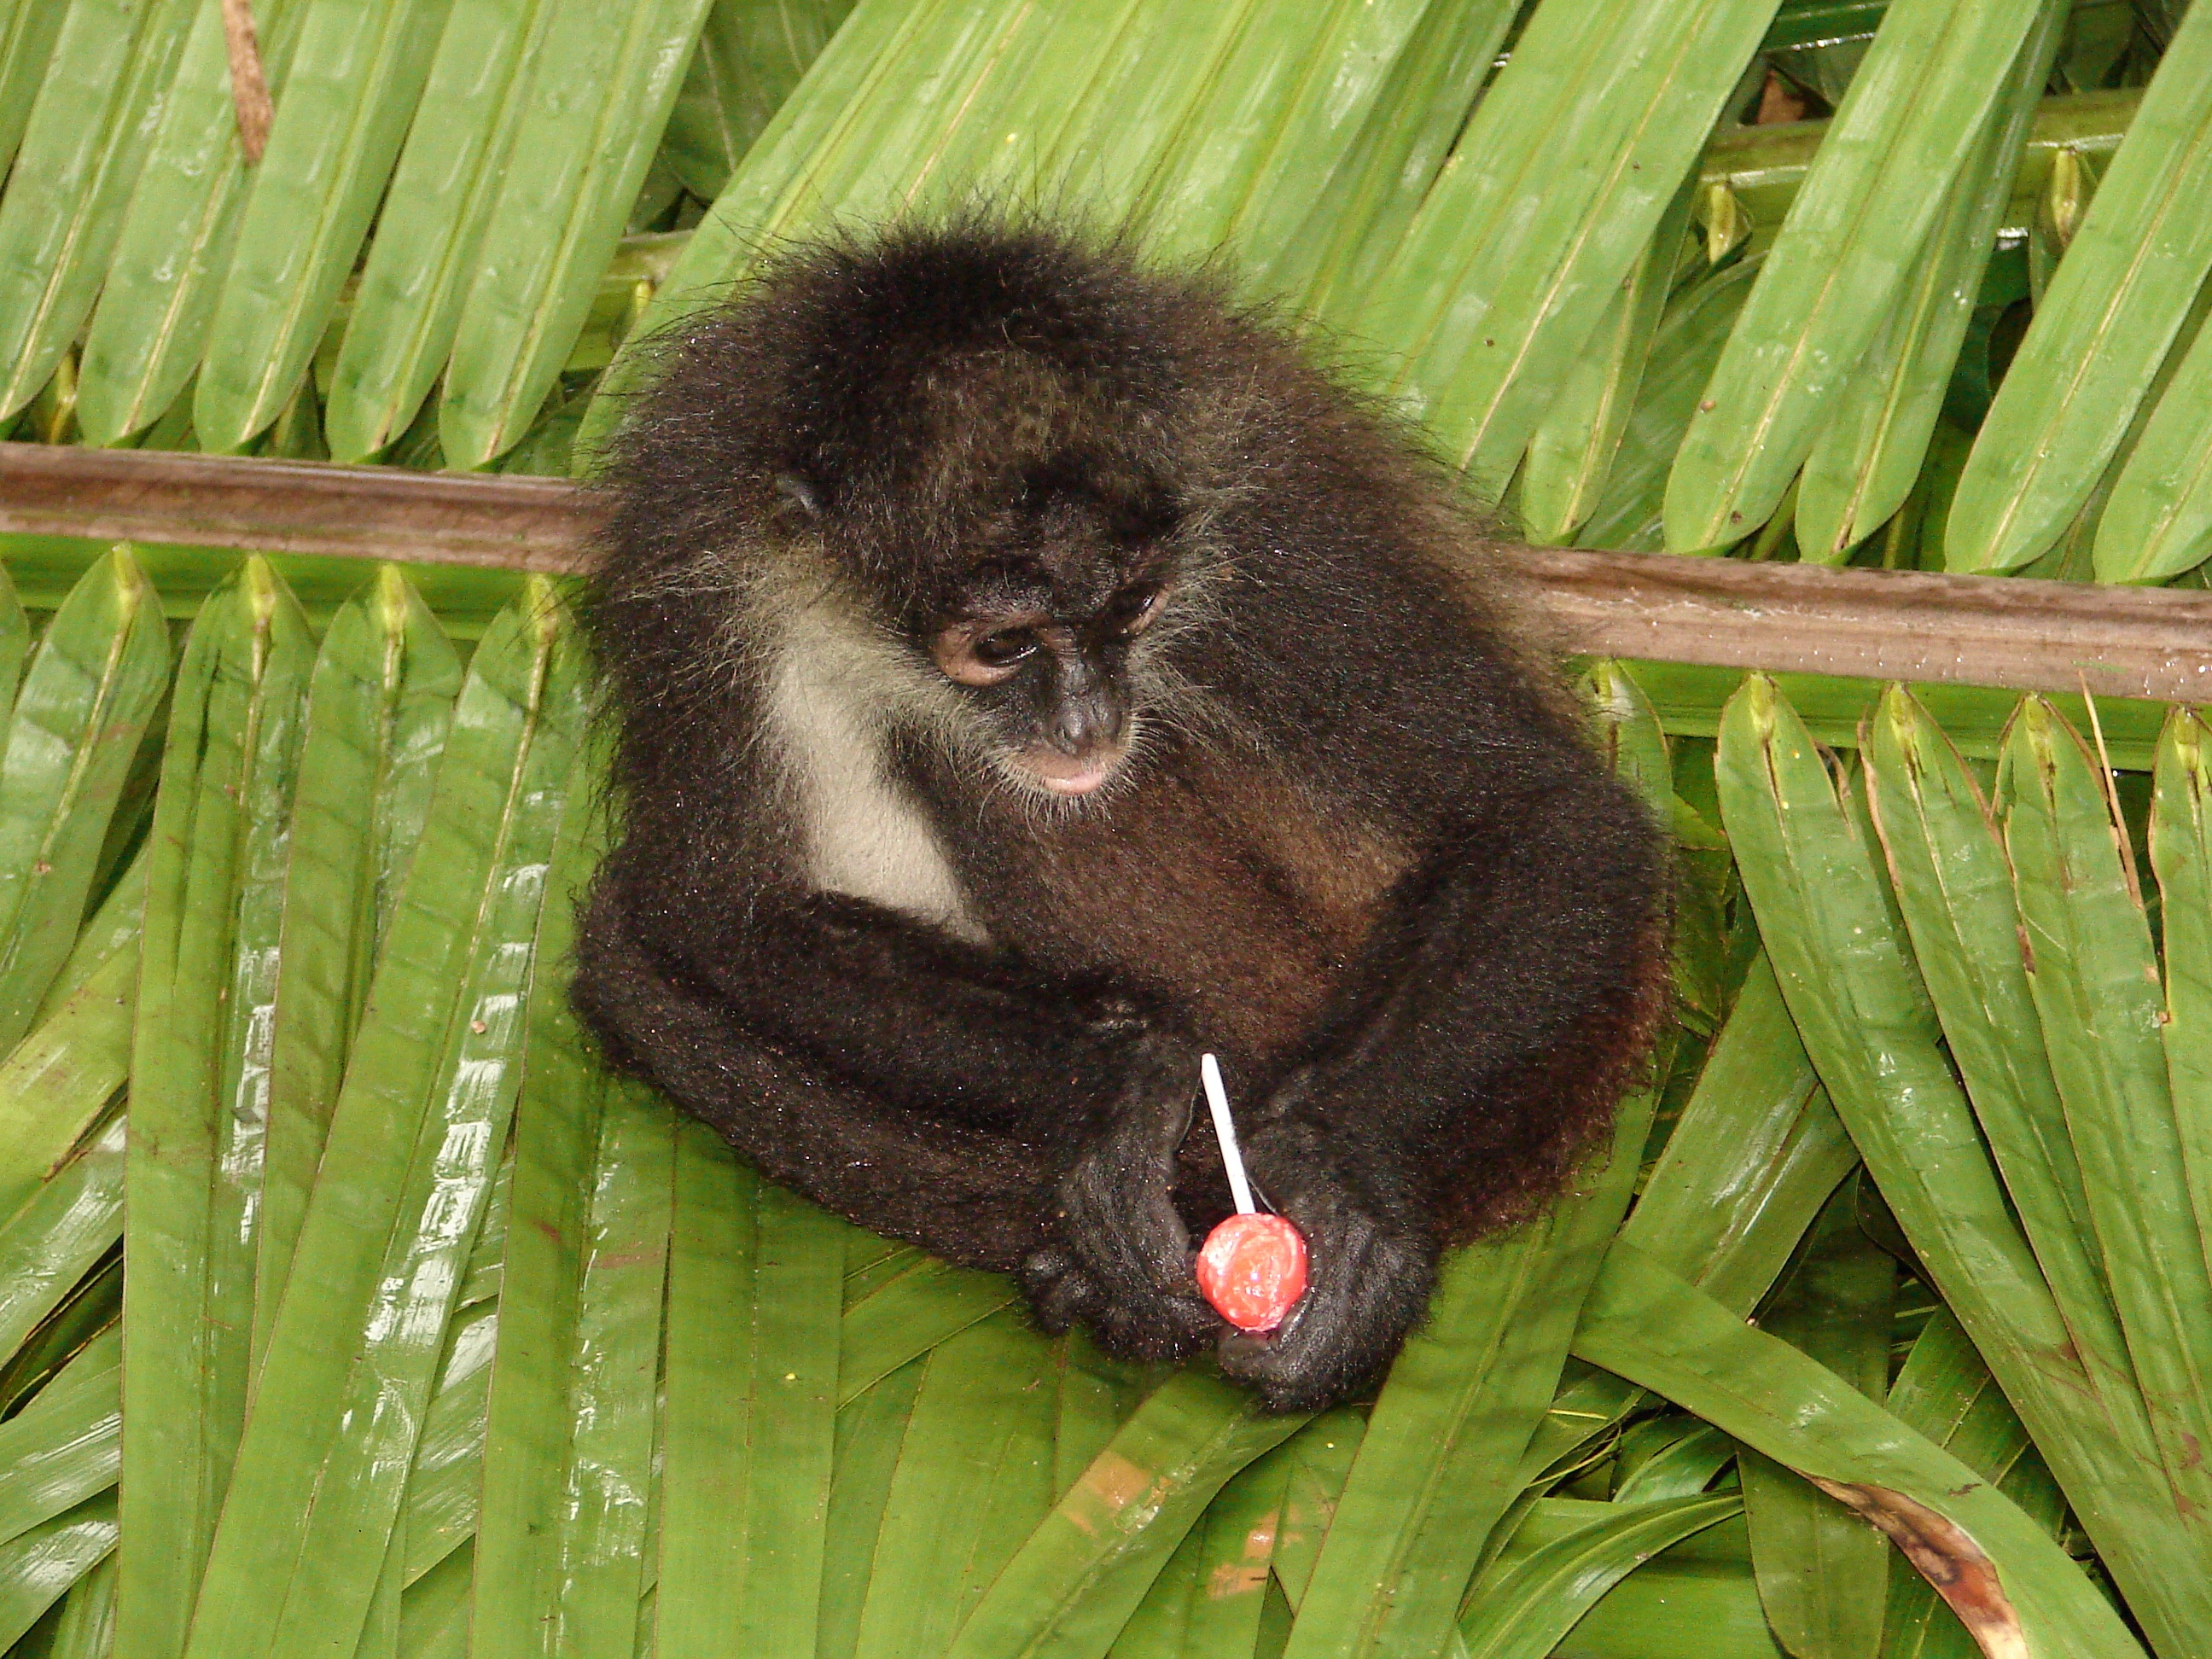
nature, animal, wildlife, wild, zoo, fur, tropical, mammal, monkey, fauna, primate, leaves, ape, mexico, vertebrate, funny, candy, macaque, old world monkey, honduras, rain forest, new world monkey, ecotourism